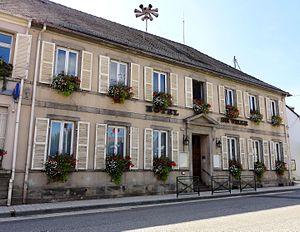
Soufflenheim est une commune française située dans le département du Bas-Rhin en région Grand Est, réputée pour son artisanat de poterie vernissée et la fabrication de produits réfractaires. L'argile y serait extraite et travaillée depuis l'âge du bronze, mais c'est seulement « au XIIᵉ siècle que l'empereur germanique Frédéric Barberousse attribue aux résidents le droit perpétuel de tirer la glaise de la forêt de Haguenau ». On l'appelle aussi la cité des Potiers ou Töpferstadt en alsacien.